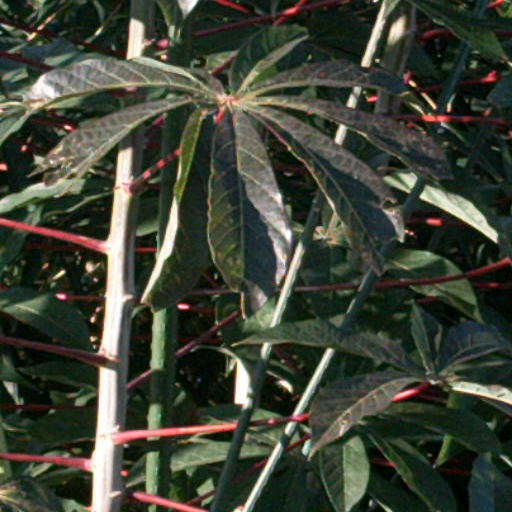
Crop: cassava